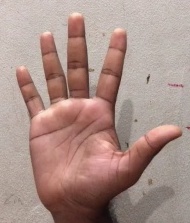
ASL sign: 5